David Prychitko

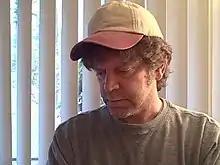
David Prychitko

David L. Prychitko (born June 22, 1962) is an American economist of the Austrian school and a tenured professor at Northern Michigan University. He critiques Marxism, but defends the idea of workers' self-managed firms in a freed market system.